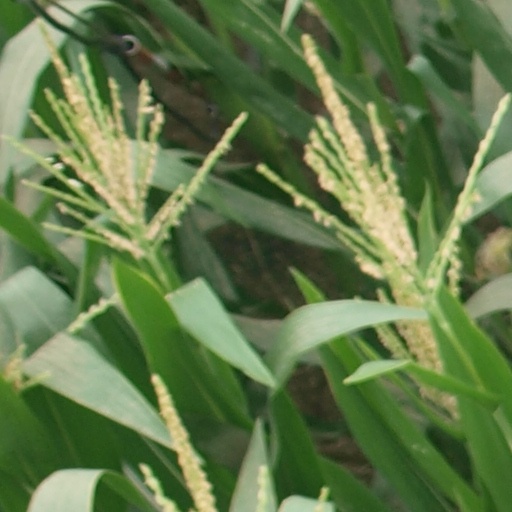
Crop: maize; corn